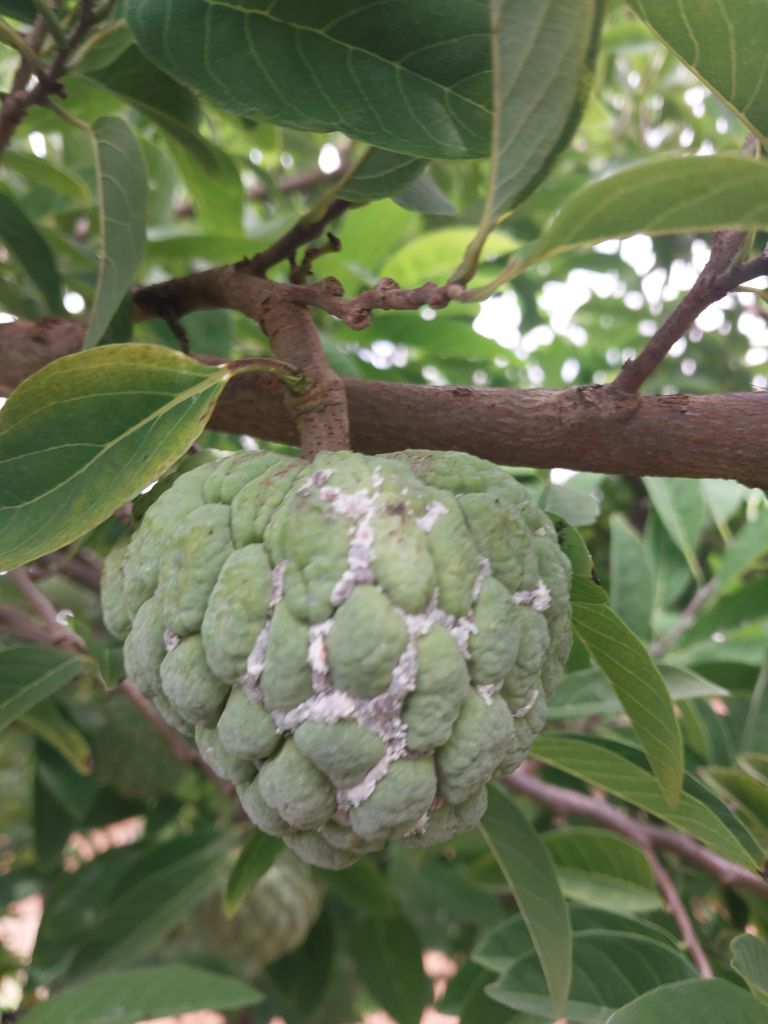
Disease label: Mealy Bug